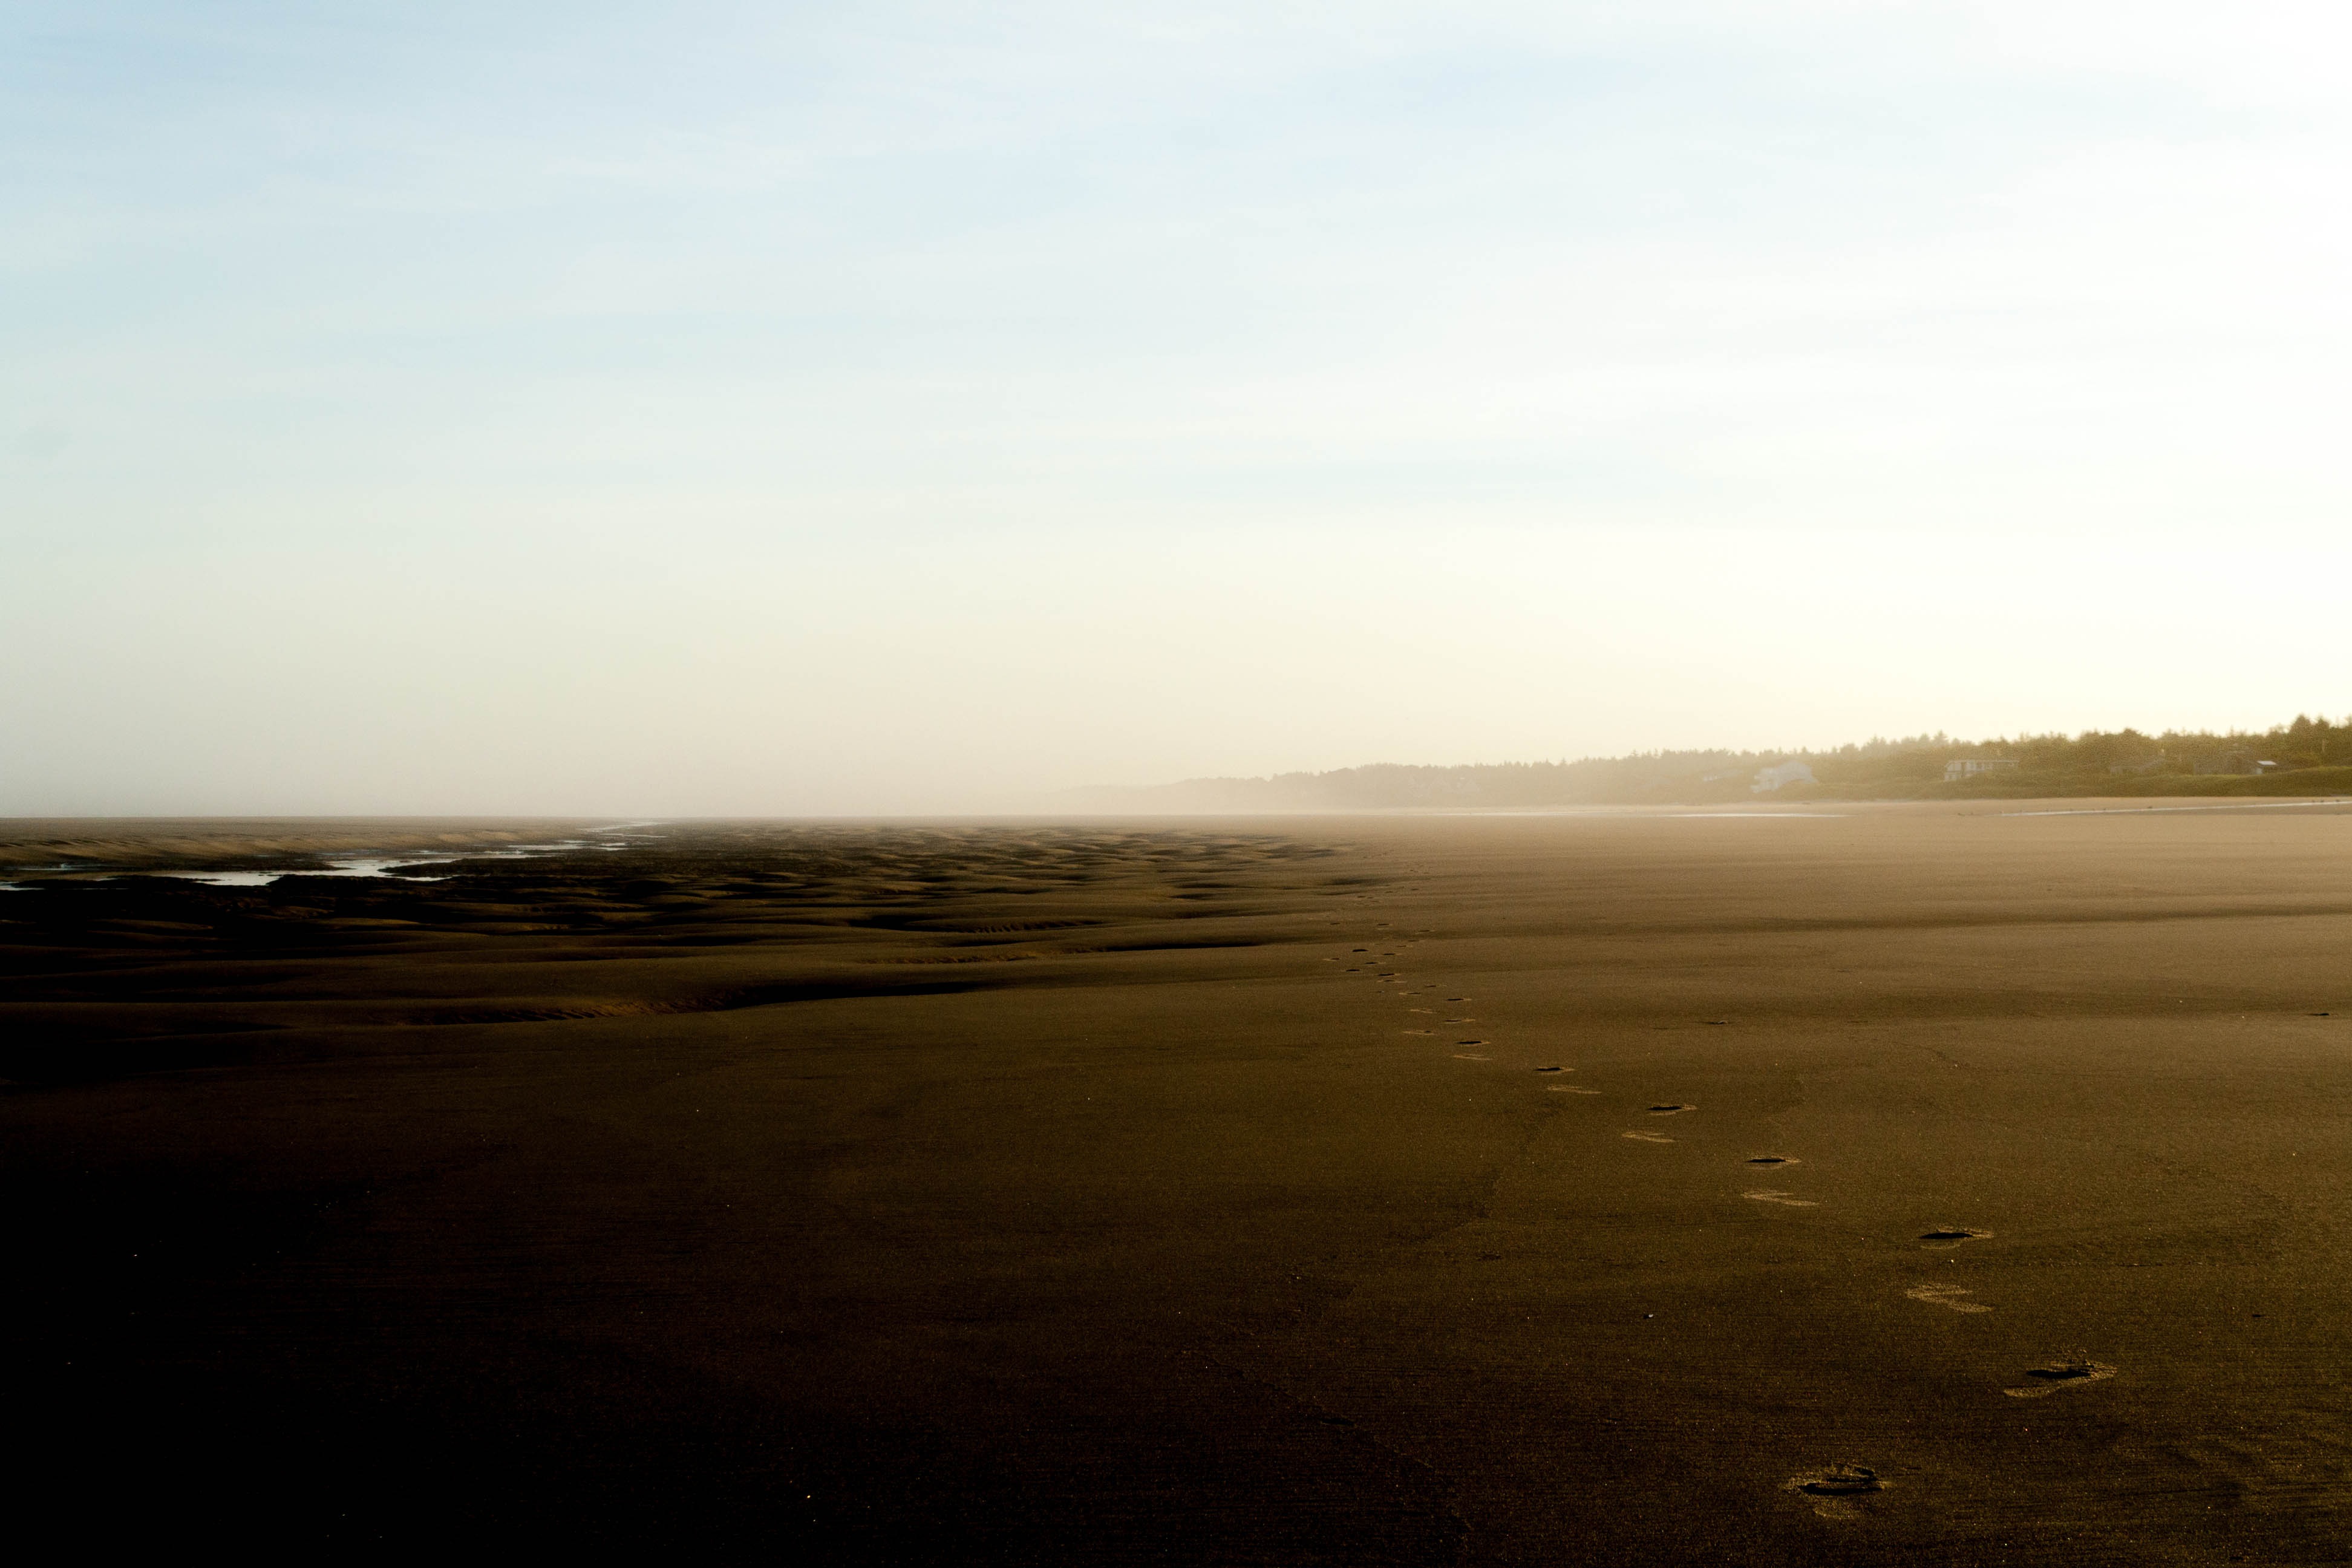
beach, landscape, sea, coast, nature, sand, ocean, horizon, sky, sunrise, sunset, sunlight, morning, hill, shore, wave, dawn, dusk, evening, paradise, scenic, natural, plain, hipster, body of water, life, beauty, scene, habitat, mudflat, natural environment, atmospheric phenomenon